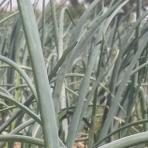
Crop: Onion
Condition: healthy-leaf